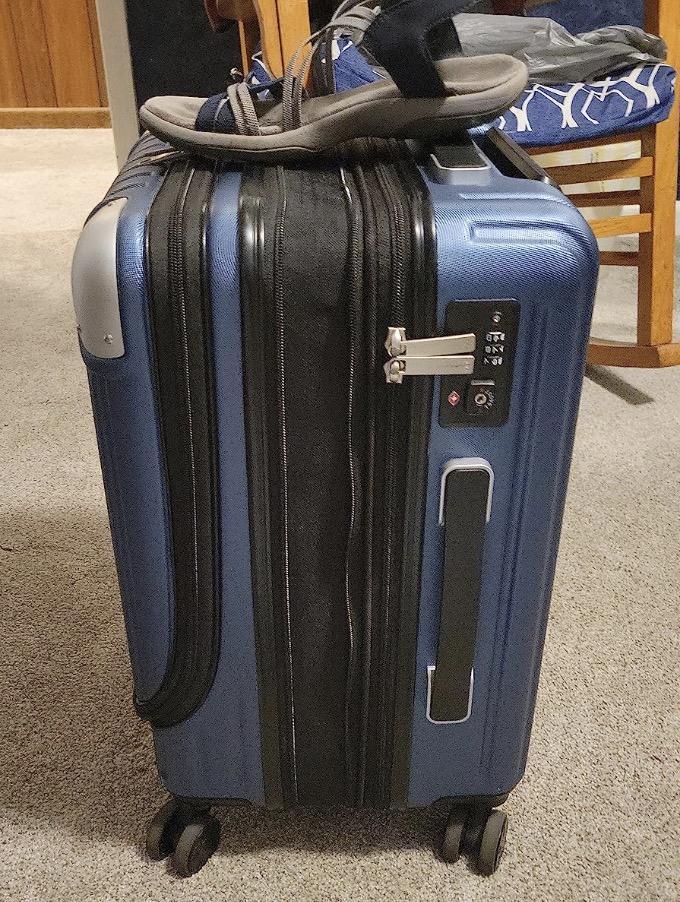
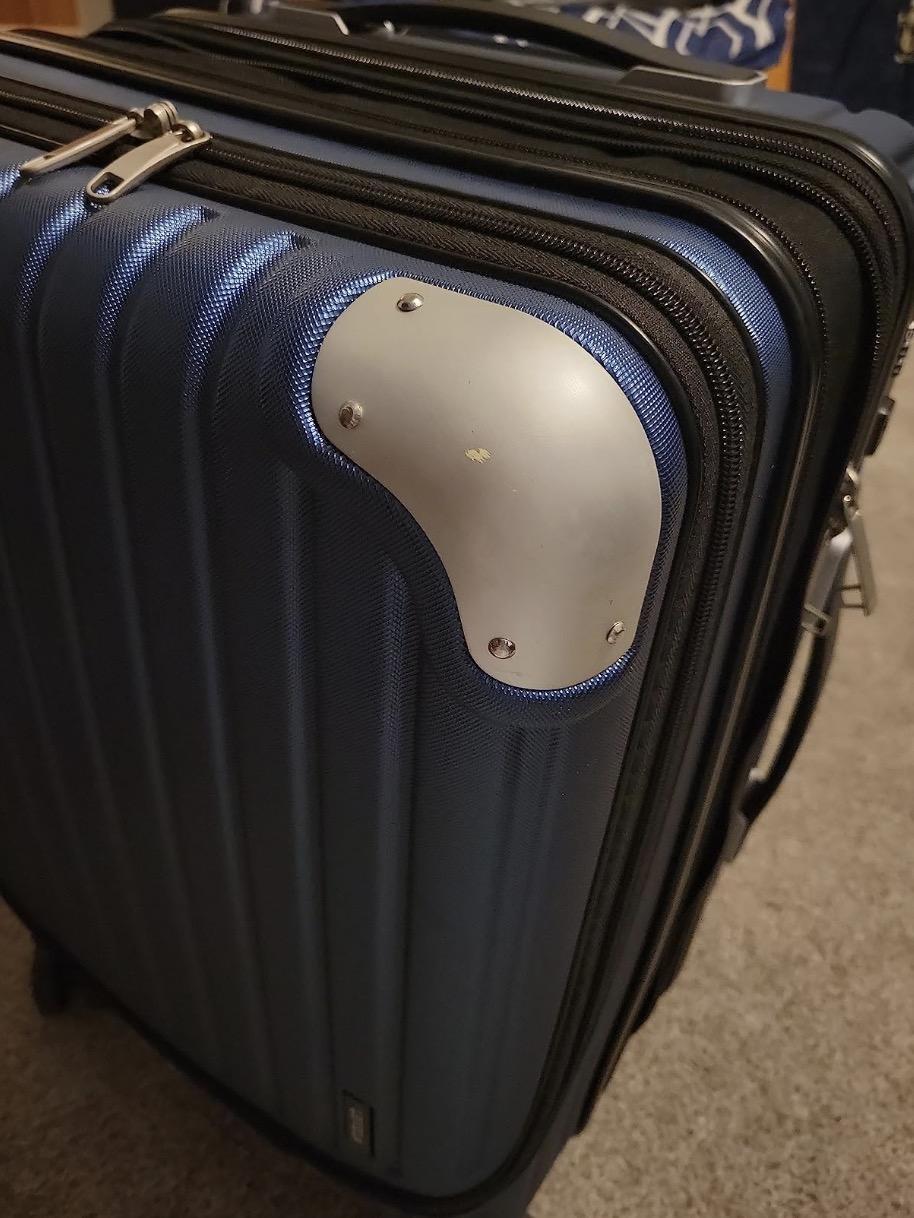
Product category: items_tea
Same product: yes